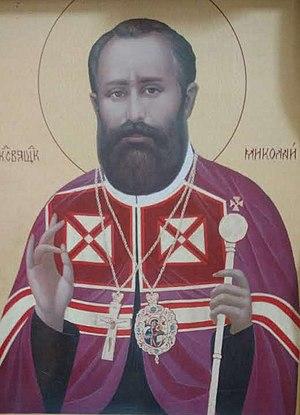
Icône de Nikola Carneckyj, église saint Athanase de Villeurbanne.
Nikola Carneckyj, était un prêtre catholique ukrainien, membre de l'ordre rédemptoriste, évêque de la communauté grecque-catholique de Volyn. Victime de la persécution religieuse menée par le régime communiste d'Ukraine, il est vénéré comme bienheureux et martyr par l'Église catholique.
L'église Saint-Athanase est un édifice religieux catholique français, situé à Villeurbanne dans la métropole de Lyon.
Cette page dresse la liste des béatifications prononcées par le pape Jean-Paul II.